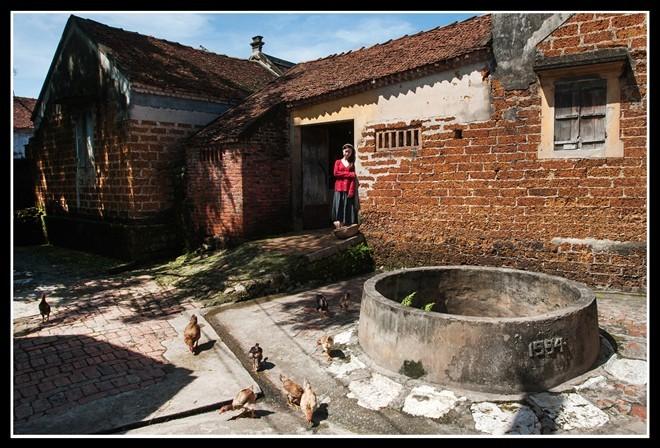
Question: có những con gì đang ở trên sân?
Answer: những con gà